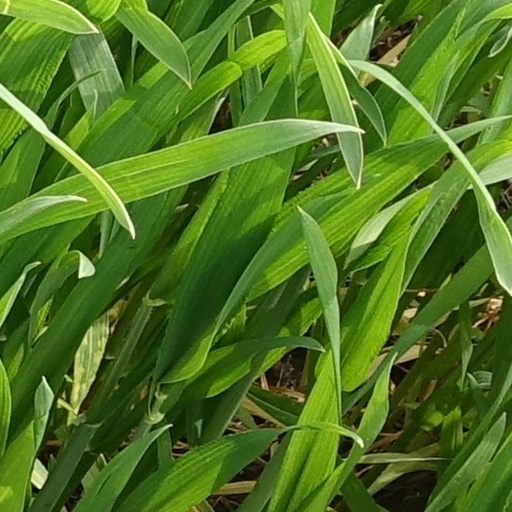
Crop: wheat